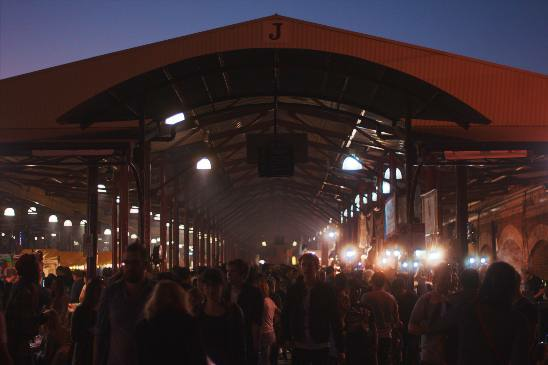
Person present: Yes